Eucalyptus saligna

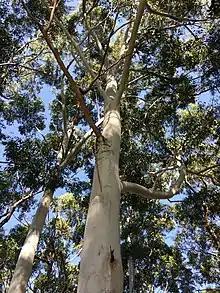
Sydney blue gum ("Eucalyptus saligna"), Lilli Pilli NSW Australia

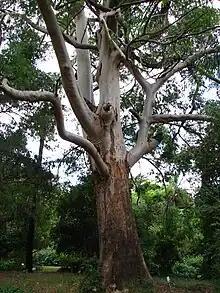
"Eucalyptus saligna" with rough lower trunk bark

Eucalyptus saligna, commonly known as the Sydney blue gum or blue gum, is a species of medium-sized to tall tree that is endemic to eastern Australia. It has rough, flaky bark near the base of the trunk, smooth bark above, lance-shaped to curved adult leaves, flower buds in groups of seven, nine or eleven, white flowers and cylindrical to conical or cup-shaped fruit.